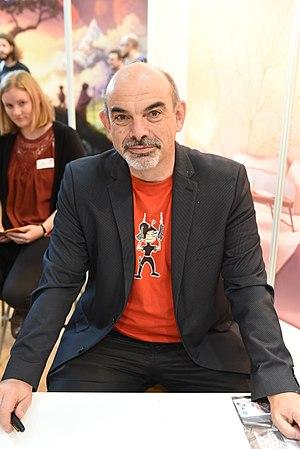
Bruno Cathala est un auteur français de jeux de société. Sa ludographie s'élève aujourd'hui à plus d'une soixantaine de titres.